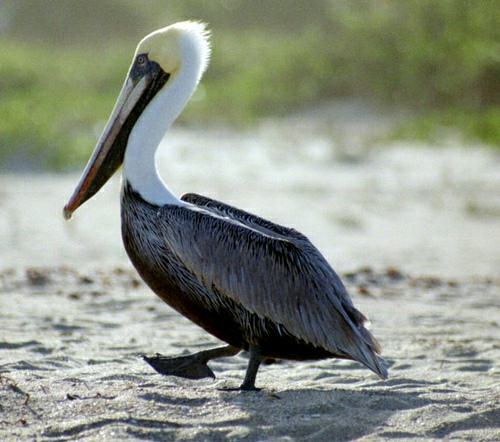
A photo of a brown pelican